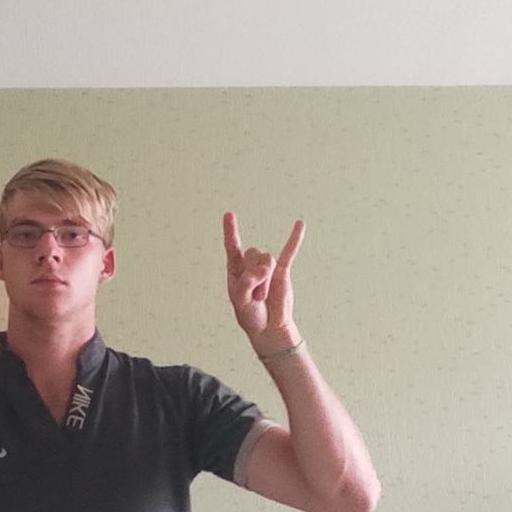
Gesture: rock